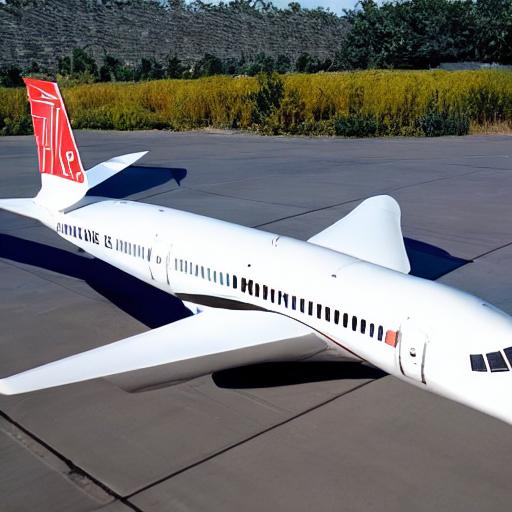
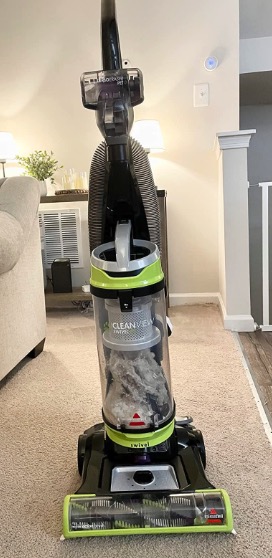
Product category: items_vacuum
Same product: no